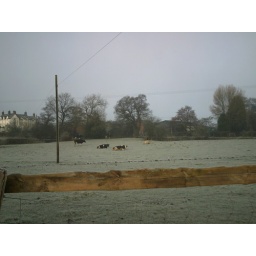
Frozen field with some cows in it